Honda TN360

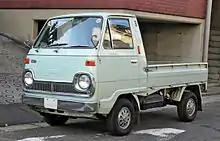
Honda TNIII

The TN360 premiered in November 1967 and remained in production unchanged until January 1970. Top speed is , the same as for its predecessor. Thanks to a simpler construction, weight dropped considerably: from for the old T360 to for the 1967 TN360. Output remained unchanged at 30 PS (22 kW) at 8,000 rpm, but torque increased somewhat to at 5,500 rpm and everything occurred in a lower engine speed range. The engine benefited from engineering efforts achieved on the Honda 1300 four cylinder, air-cooled sedan introduced in 1969. The TN also had a considerably tighter turning circle, at 7.6 metres. The only bodywork available was as a drop-side pickup truck.